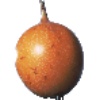
Label: Granadilla 1